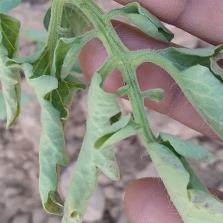
Crop: Tomato
Condition: bacterial-floundering-d